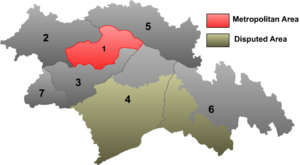
La ville-préfecture de Linzhi, également désignée sous le nom de Nyingchi est une subdivision administrative de la région autonome du Tibet en Chine.